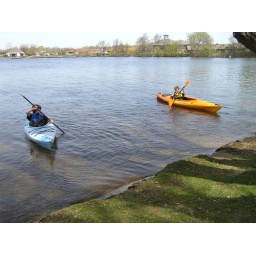
boys in boats